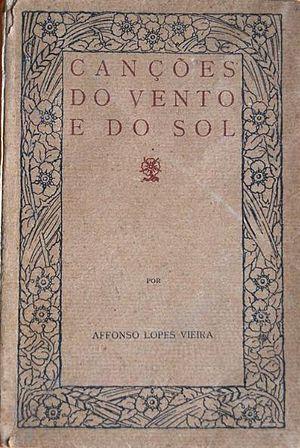
Couverture de la première édition des Canções do Vento e do Sol, d'Afonso Lopes Vieira. Vendu sur le site Companhia dos Livros.
Afonso Lopes Vieira, né le 16 janvier 1878 à Leiria et mort à Lisbonne le 25 janvier 1946, est un poète portugais. Il est l'une des figures majeures de la Renascença portuguesa et du Modernisme portugais. Publiant sans interruption de 1898 à 1946, il laisse une œuvre littéraire considérable, constituée de dizaines de recueils de poésie, mais aussi d'articles, de conférences, d'actualisation de textes anciens, etc. Au lendemain de la proclamation de la République portugaise, il est l'un de ceux qui lancent en 1911 le mouvement de la « Renaissance portugaise » avec son recueil « Chansons du Vent et du Soleil ». Il s'illustre par sa promotion des valeurs artistiques et culturelles nationales, par son travail de retour aux sources de la culture portugaise, sa campagne Vicentina, et par son travail de précurseur dans le domaine de la photographie.
Chansons du Vent et du Soleil, en portugais Canções do Vento e do Sol, est un recueil de poèmes d'inspiration chrétienne, panthéistes et populaire d'Afonso Lopes Vieira, publié à Lisbonne en 1911. Œuvre majeure d'environ 150 pages, écrite dans une versification libre et fluide semi-classique assez proche de celle des surréalistes de la même époque, elle remet au goût du jour un ensemble de traditions littéraires typiquement portugaises qu'elle renouvelle. Elle inaugure et illustre à ce titre le mouvement de la « Renaissance portugaise », dont Lopes Vieira est l'un des fondateurs aux côtés de Fernando Pessoa et Mário de Sá Carneiro. Le livre, dédié à João de Deus et Trindade Coelho, est divisé en cinq parties :